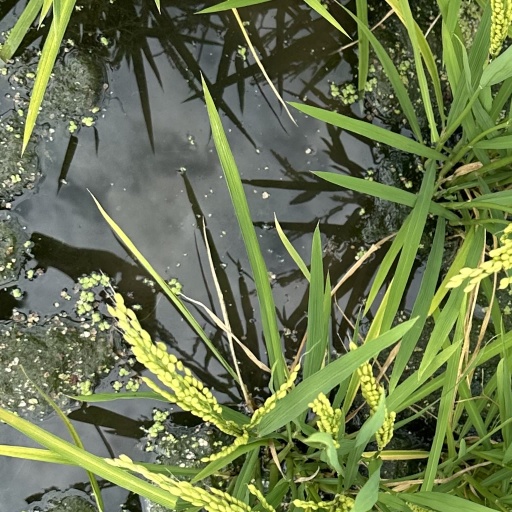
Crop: rice